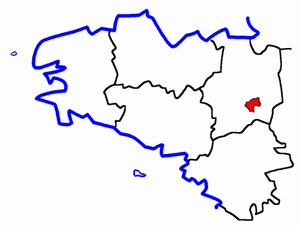
Le canton de Janzé est un canton français situé dans le département d'Ille-et-Vilaine et la région Bretagne.